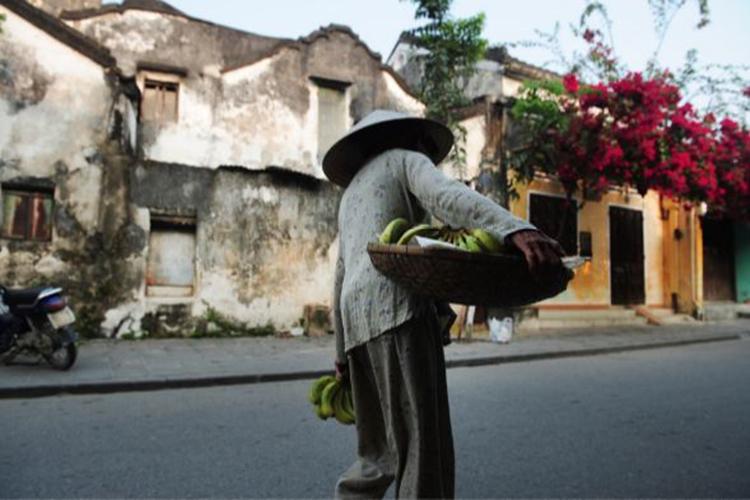
người phụ nữ đang cầm một cái mẹt gồm những quả chuối